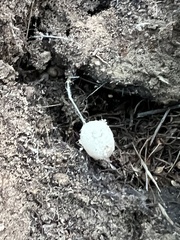
Species: Lactrodectus_hesperus